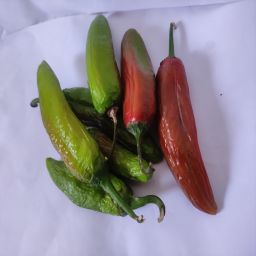
Crop: New Mexico Green Chile
Quality: Old